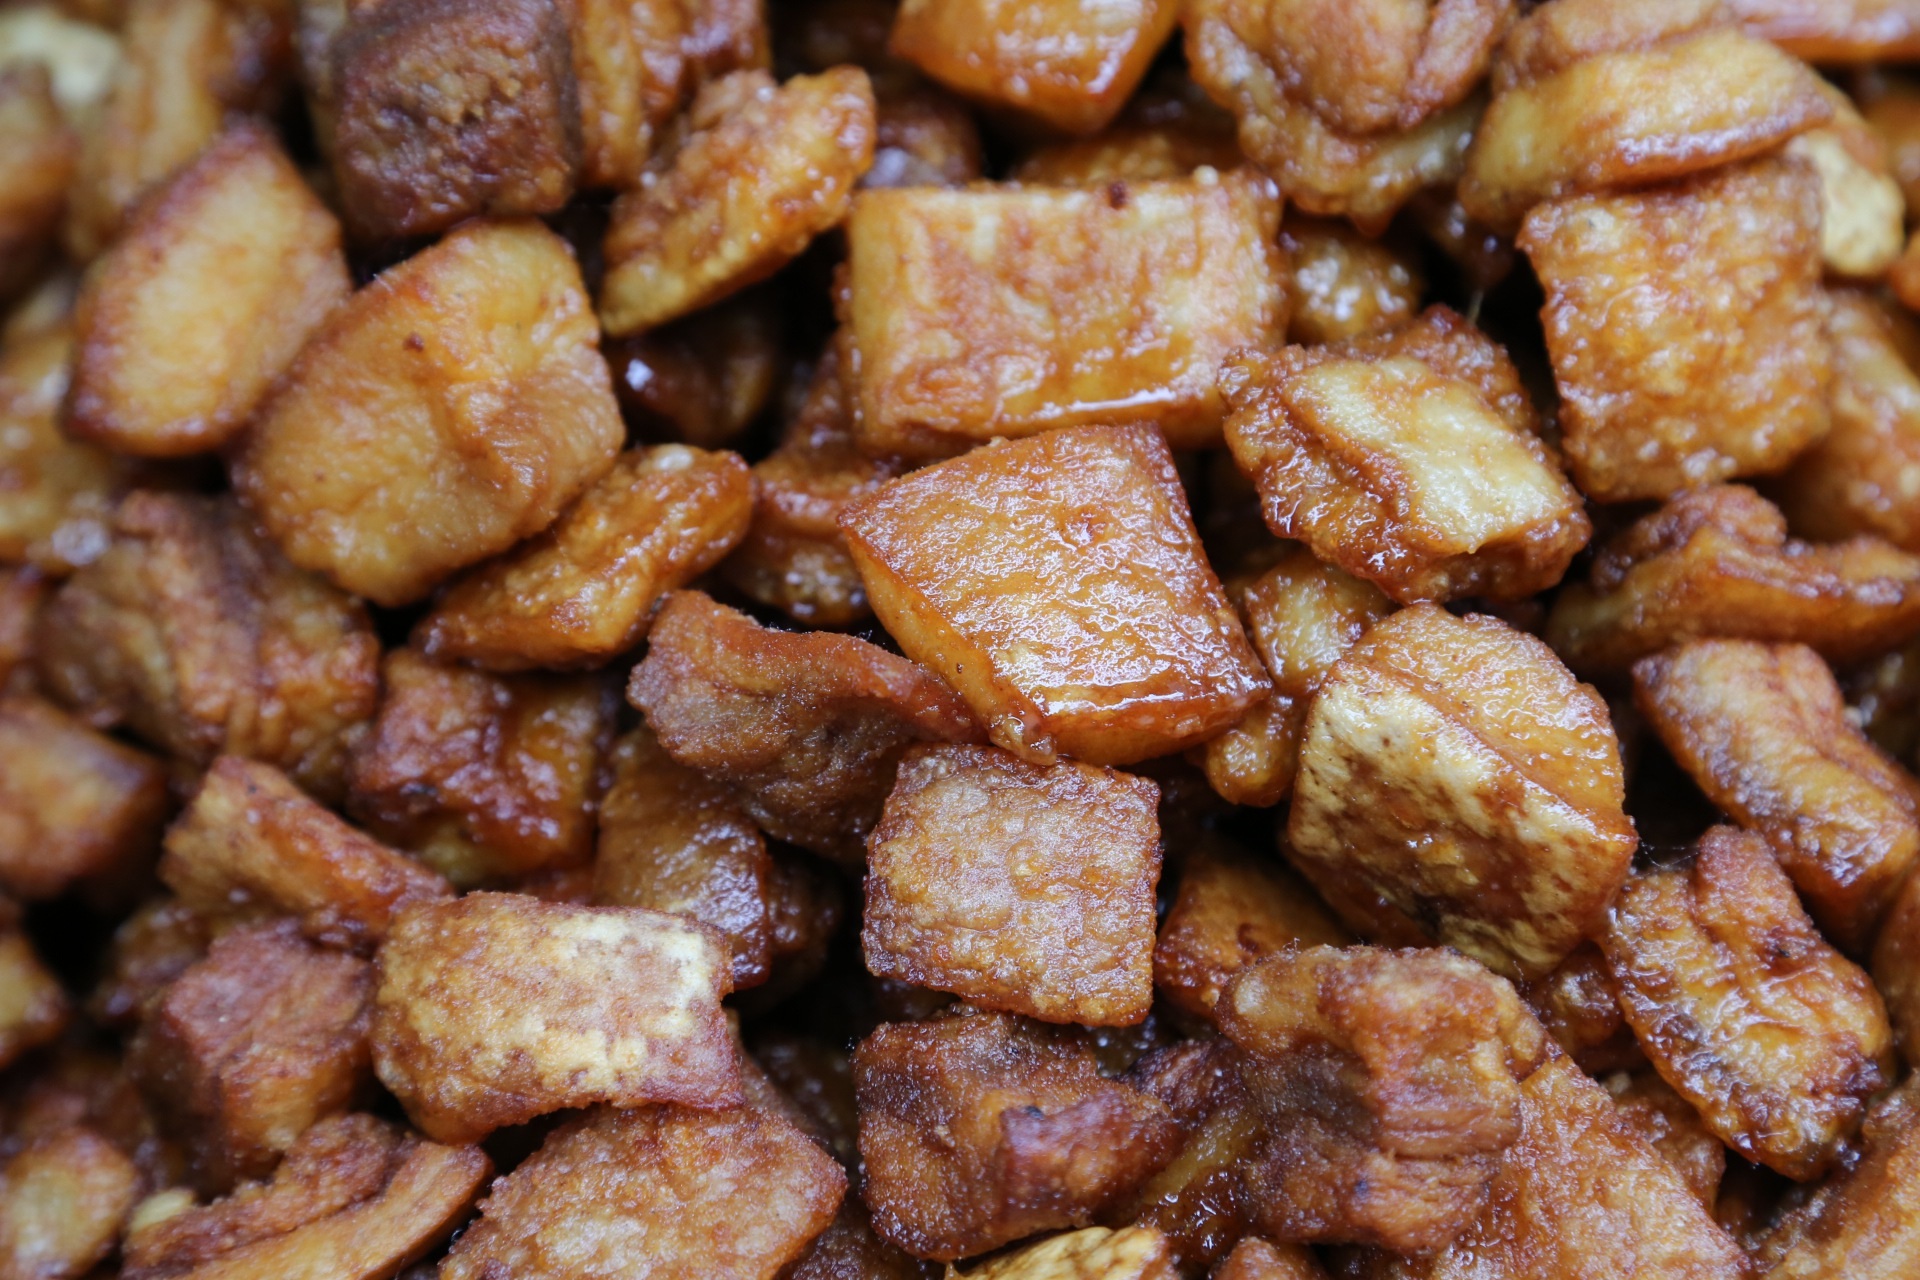
dish, food, produce, gourmet, dessert, meat, cuisine, fat, snack food